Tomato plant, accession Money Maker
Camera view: bottom (45 deg); turntable rotation: 90 degrees
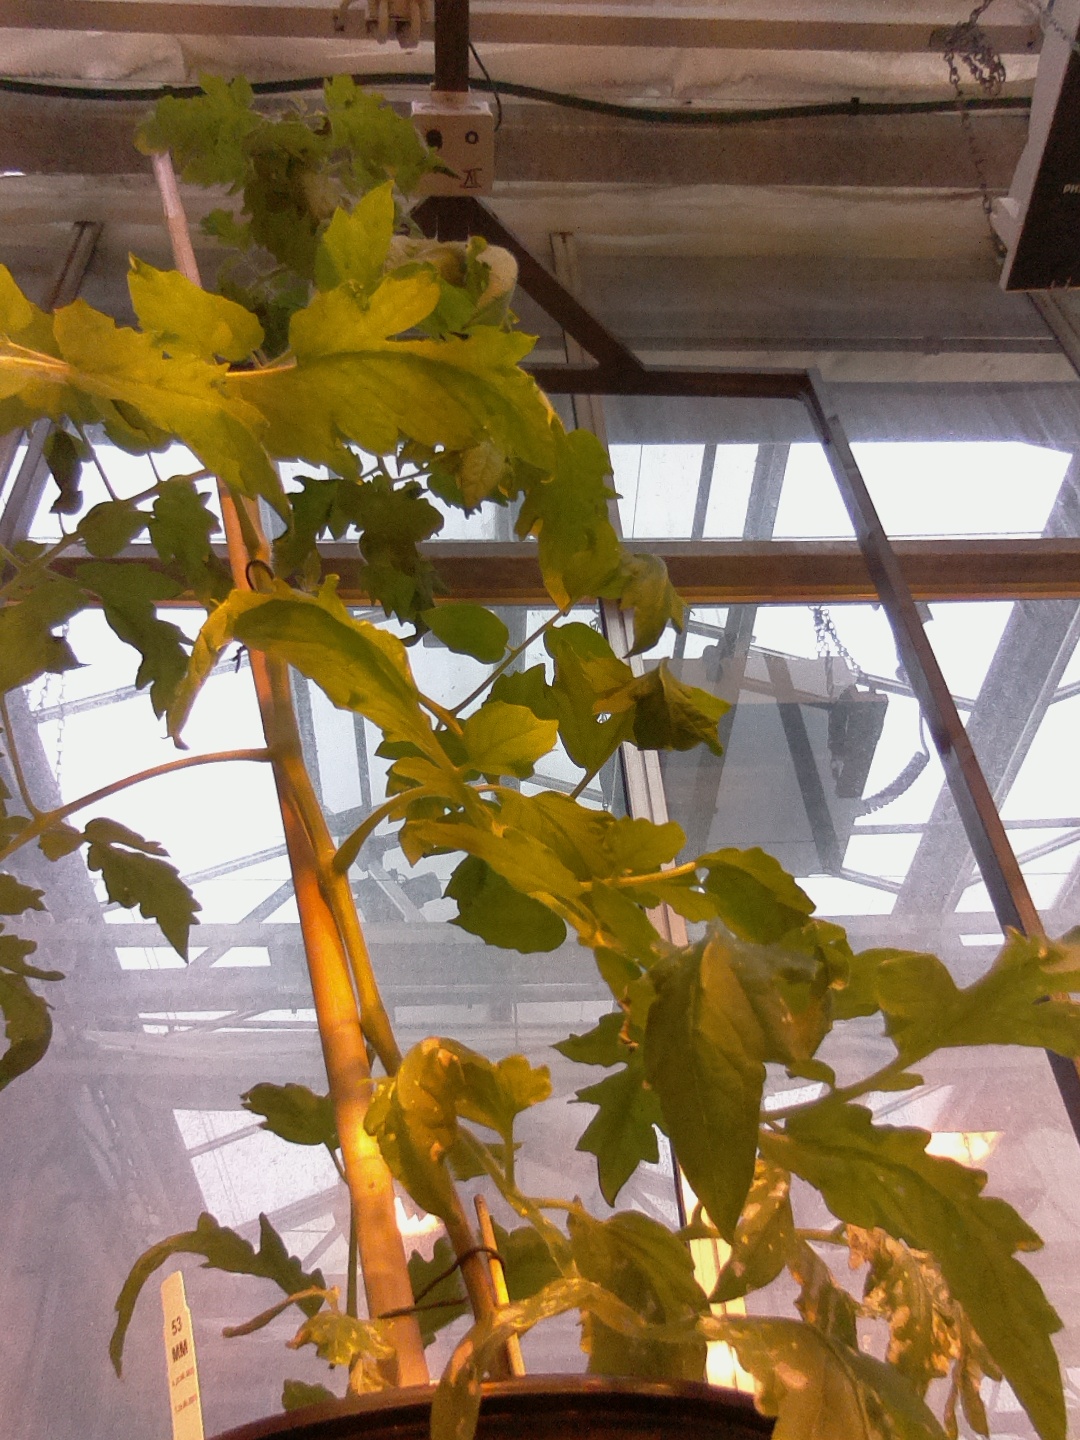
BBCH growth stage 63: 30%-40% of flowers open